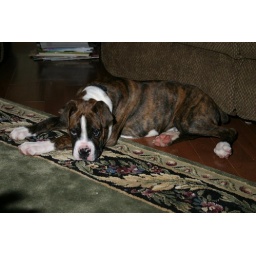
A rare moment when Oliver wasn't on the couch or in his huge pillow